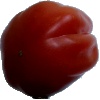
Label: Tomato Heart 1